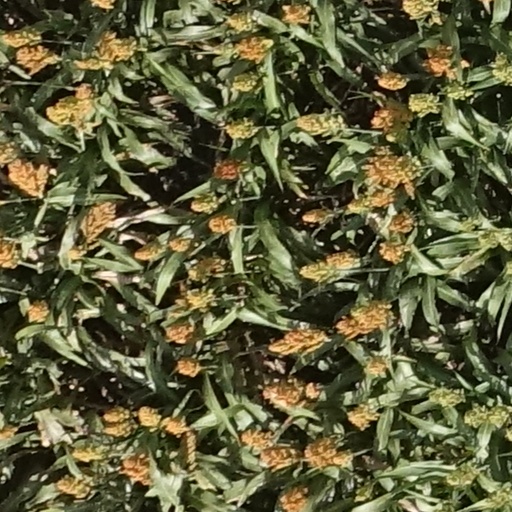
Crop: sorghum